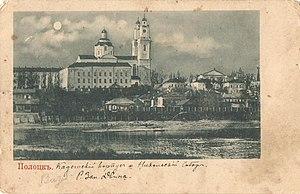
L'ancien Collège des jésuites de Polotsk était une institution d’enseignement jésuite sis dans ce qui est aujourd’hui la Biélorussie. Fondé en 1580 dans une ville qui se trouvait alors dans le grand-duché de Lituanie, le collège survit la suppression des jésuites parce que se trouvant en territoire contrôlé par l’Empire russe. Durant une quarantaine d’année il est le quartier général des jésuites de Russie. Devenue académie universitaire l’institution est fermée en 1812 lorsque les jésuites sont expulsés de Russie. École militaire au XIXᵉ siècle les bâtiments abritent aujourd'hui l'université de Polotsk.